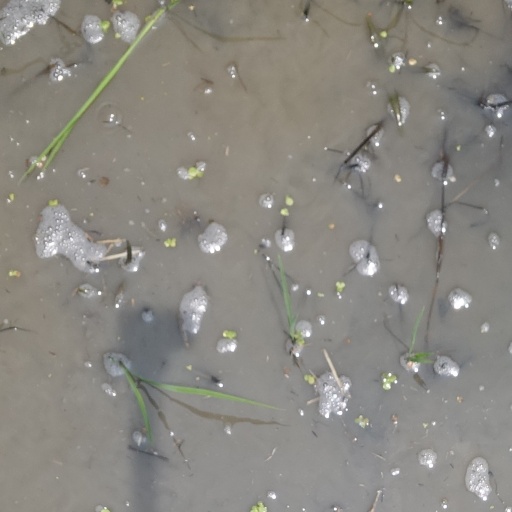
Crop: rice